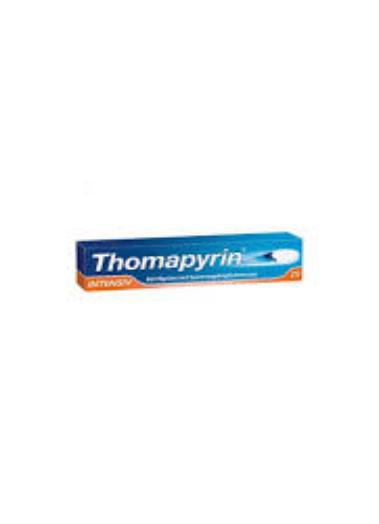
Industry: Medical